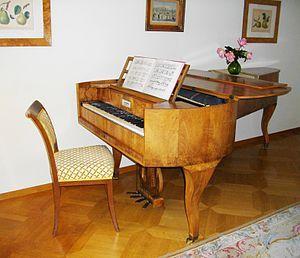
BENIGNUS SEIDNER VIENA 1815
Trudelies Leonhardt est une pianiste néerlandaise.